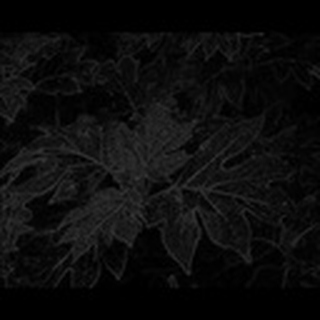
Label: healthy_cotton